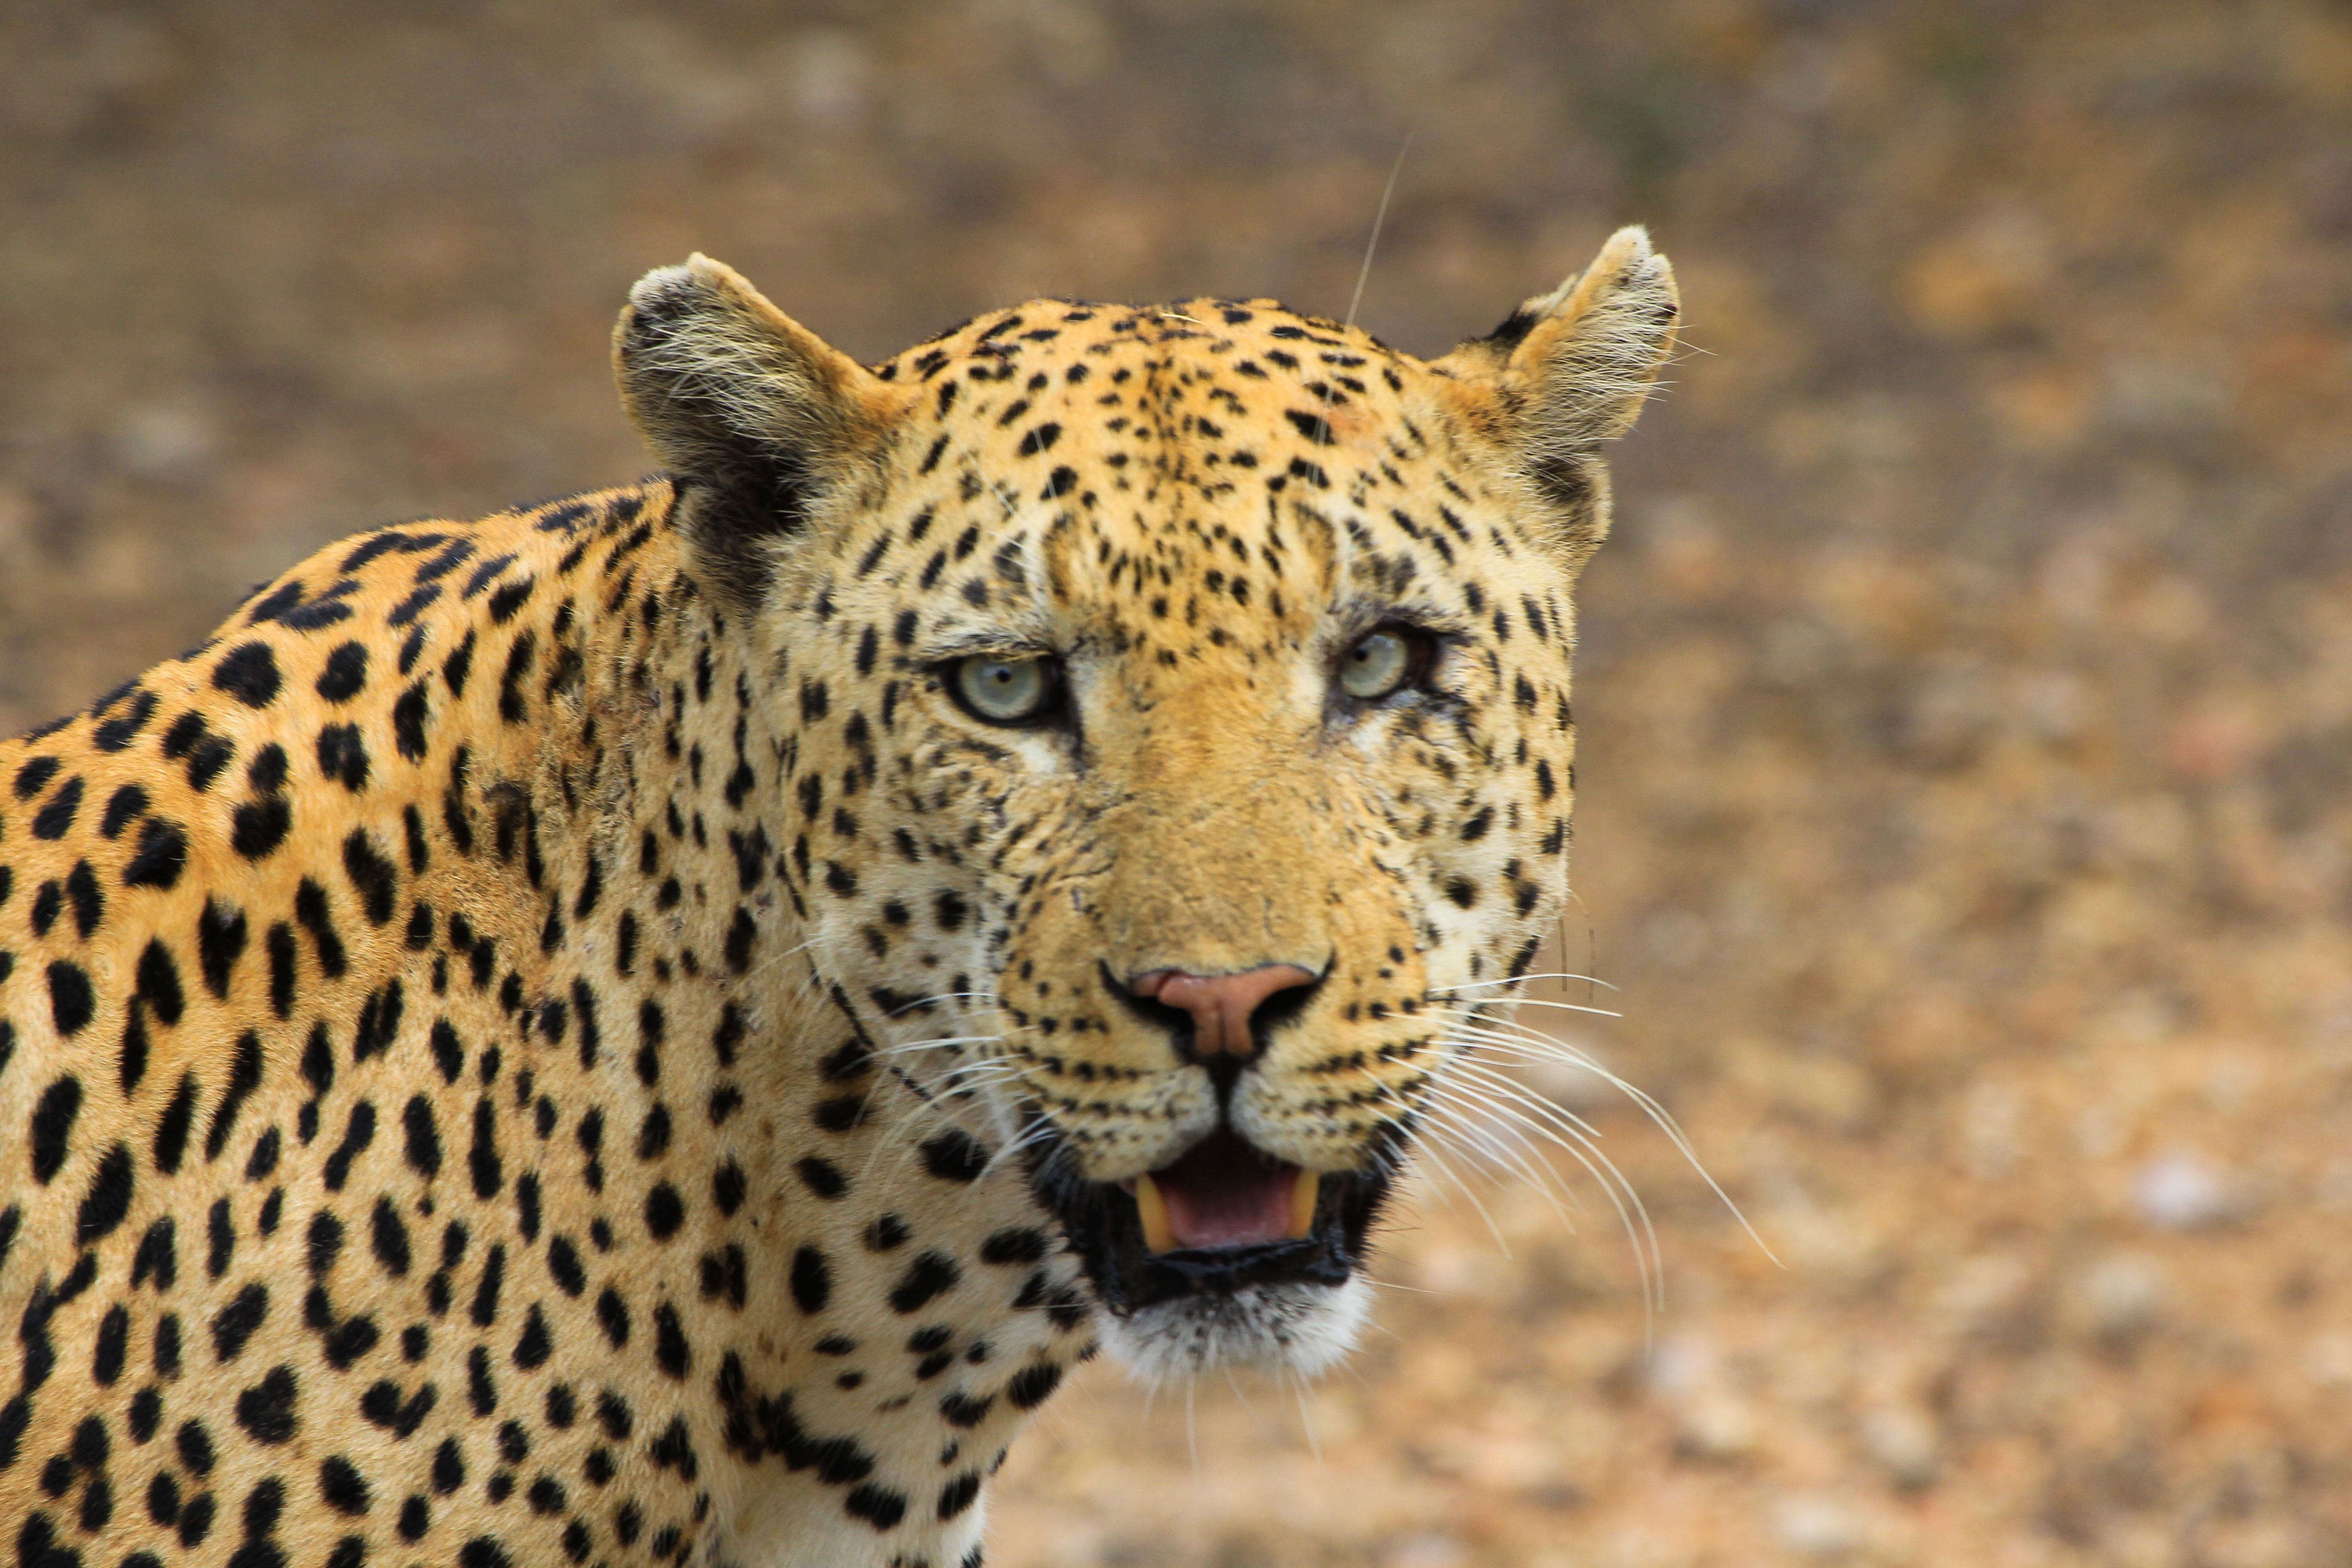
animal, wildlife, mammal, fauna, savanna, leopard, close up, cheetah, whiskers, animals, head, vertebrate, jaguar, muzzle, safari, big cats, cat like mammal